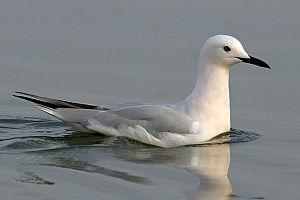
Le Parc national du delta du Saloum est l'un des six parcs nationaux du Sénégal — le second après celui du Niokolo-Koba, avec une superficie de 76 000 hectares. Le delta a été inscrit au patrimoine mondial en 2011 ainsi qu'au titre de réserve de biosphère en 1980 par l'Unesco et en tant que site Ramsar en 1984 pour l'importance de ses zones humides.
Nombre d'espèces: 663
Le Goéland railleur est une espèce d'oiseaux de la famille des Laridae.